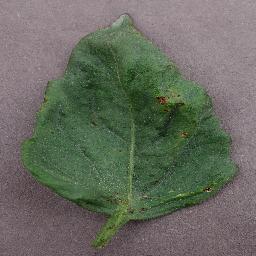
Label: Tomato___Bacterial_spot